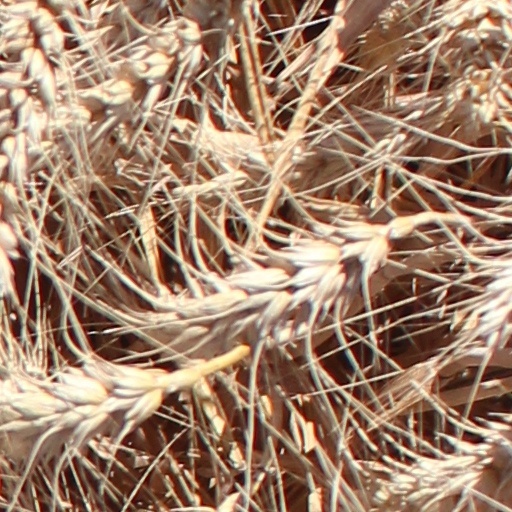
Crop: wheat